Insoo Hyun

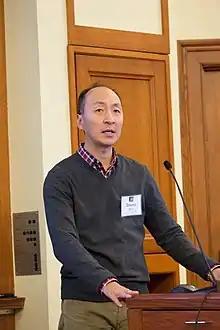
Hyun in 2016

Insoo Hyun is the Director of Research Ethics and a faculty member of the Center for Bioethics and senior lecturer on Global Health and Social Medicine at Harvard Medical School. He also serves as the Inaugural Director of the Center for Life Sciences and Public Learning at Boston's Museum of Science. As a Fulbright Scholar and Hastings Center Fellow, Hyun's interests include ethical and policy issues in stem cell research and new biotechnologies.